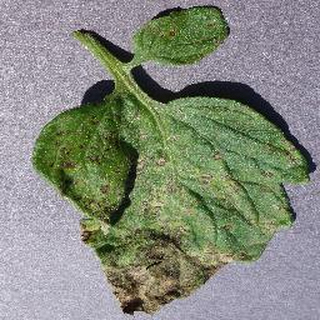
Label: tomato_septoria_leaf_spot